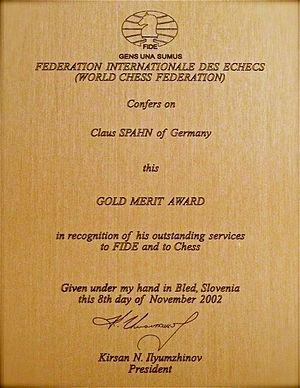
Claus Spahn, né le 15 mai 1940 à Bottrop, est un ancien rédacteur de la Télévision Allemande Westdeutscher Rundfunk, présentateur, producteur et auteur. Il a été décoré de la croix de chevalier de l'ordre du Mérite de la République fédérale d'Allemagne en 2001.